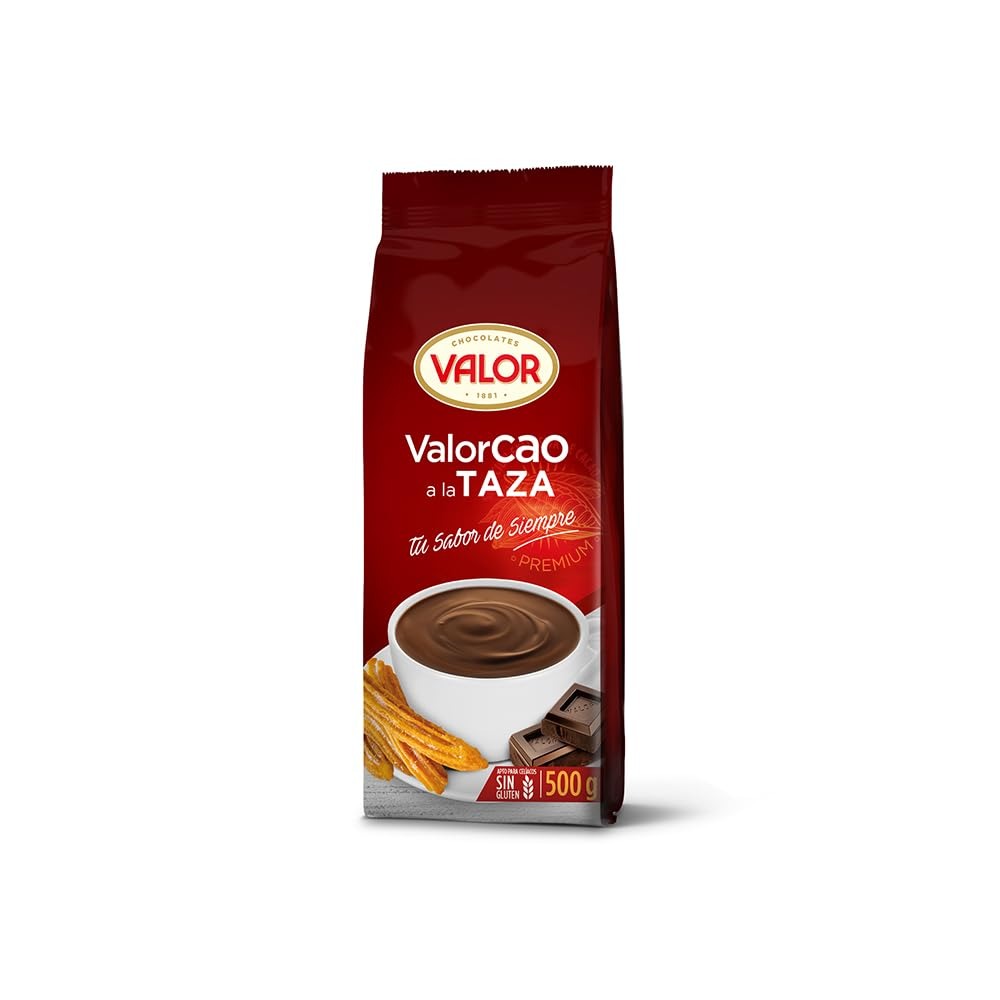
Item Name: Valor. Valorcao a la taza. Cocoa Powder mix for Hot chocolate. 500g (1.1lb). Pack of 7.
Bullet Point 1: Valor. Valorcao a la taza. Cocoa Powder mix for Hot chocolate.
Bullet Point 2: Chocolate a la taza
Bullet Point 3: Gluten free
Bullet Point 4: Seven bags of 500g (1.1lb) each
Bullet Point 5: Product of Spain
Product Description: Powder Valorcao presentation allows you to enjoy the hot chocolate quickly and easily without sacrificing authentic taste of chocolate.
Value: 123.2
Unit: Ounce

Price: 23